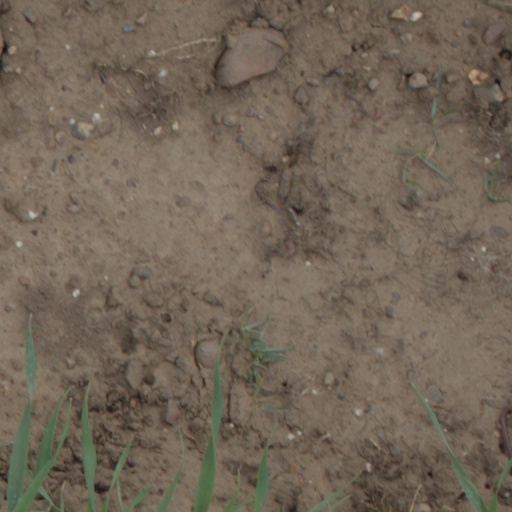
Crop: wheat